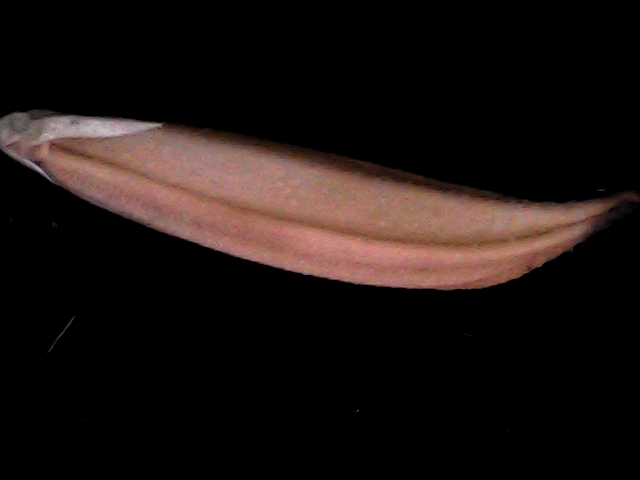
Rice variety: BD70